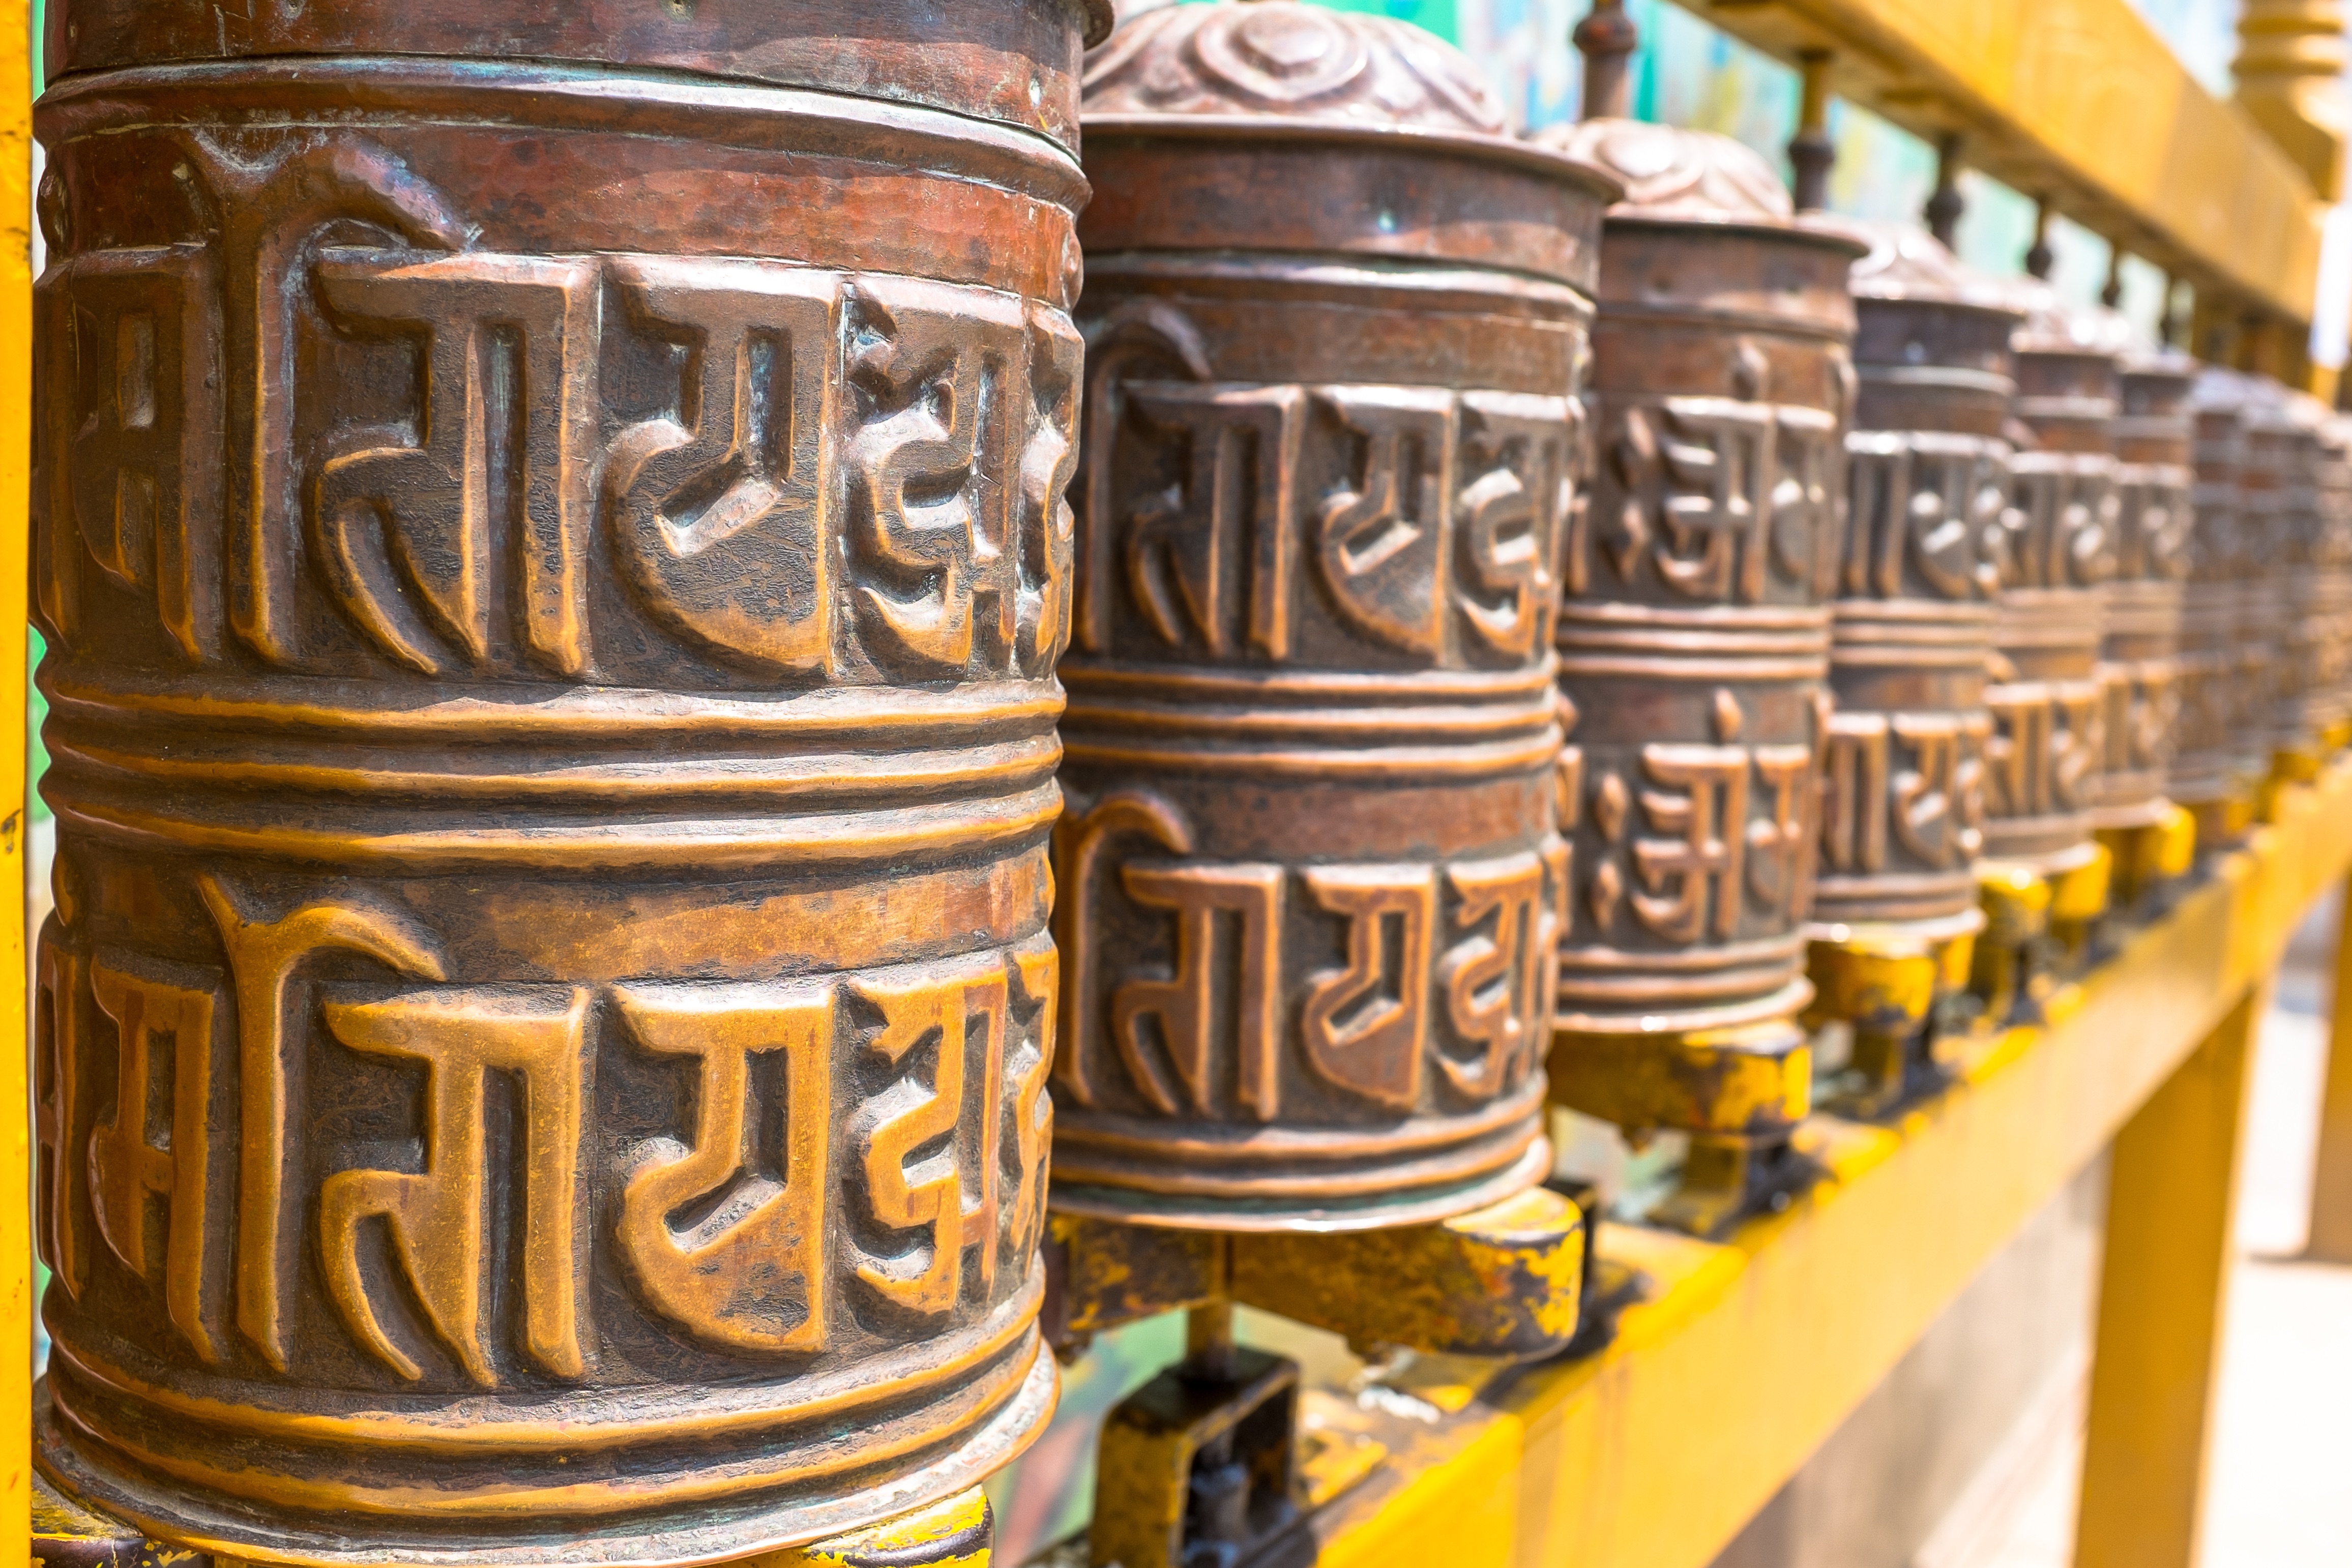
wood, man made object